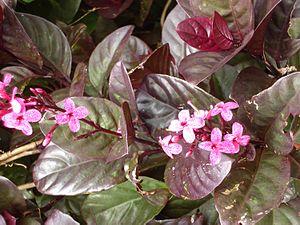
Pseuderanthemum est un genre de plantes de la famille des Acanthaceae.